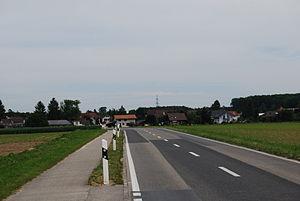
Scheuren est une commune suisse du canton de Berne, située dans l'arrondissement administratif de Bienne.